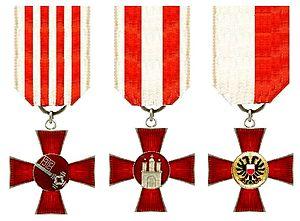
La croix hanséatique est une décoration allemande de trois villes hanséatiques de Brême, Hambourg et Lübeck, décernée lors de la Première Guerre mondiale. Chaque ville-État a établi sa propre version de la croix, mais les critères de conception et d'attribution ont été similaires pour chacun.